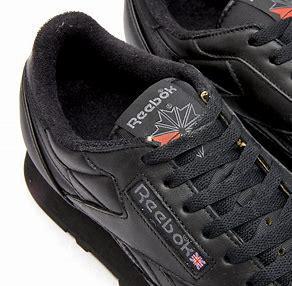
Brand: Reebok
Model: Cl Lthr